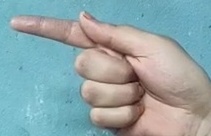
ASL sign: G